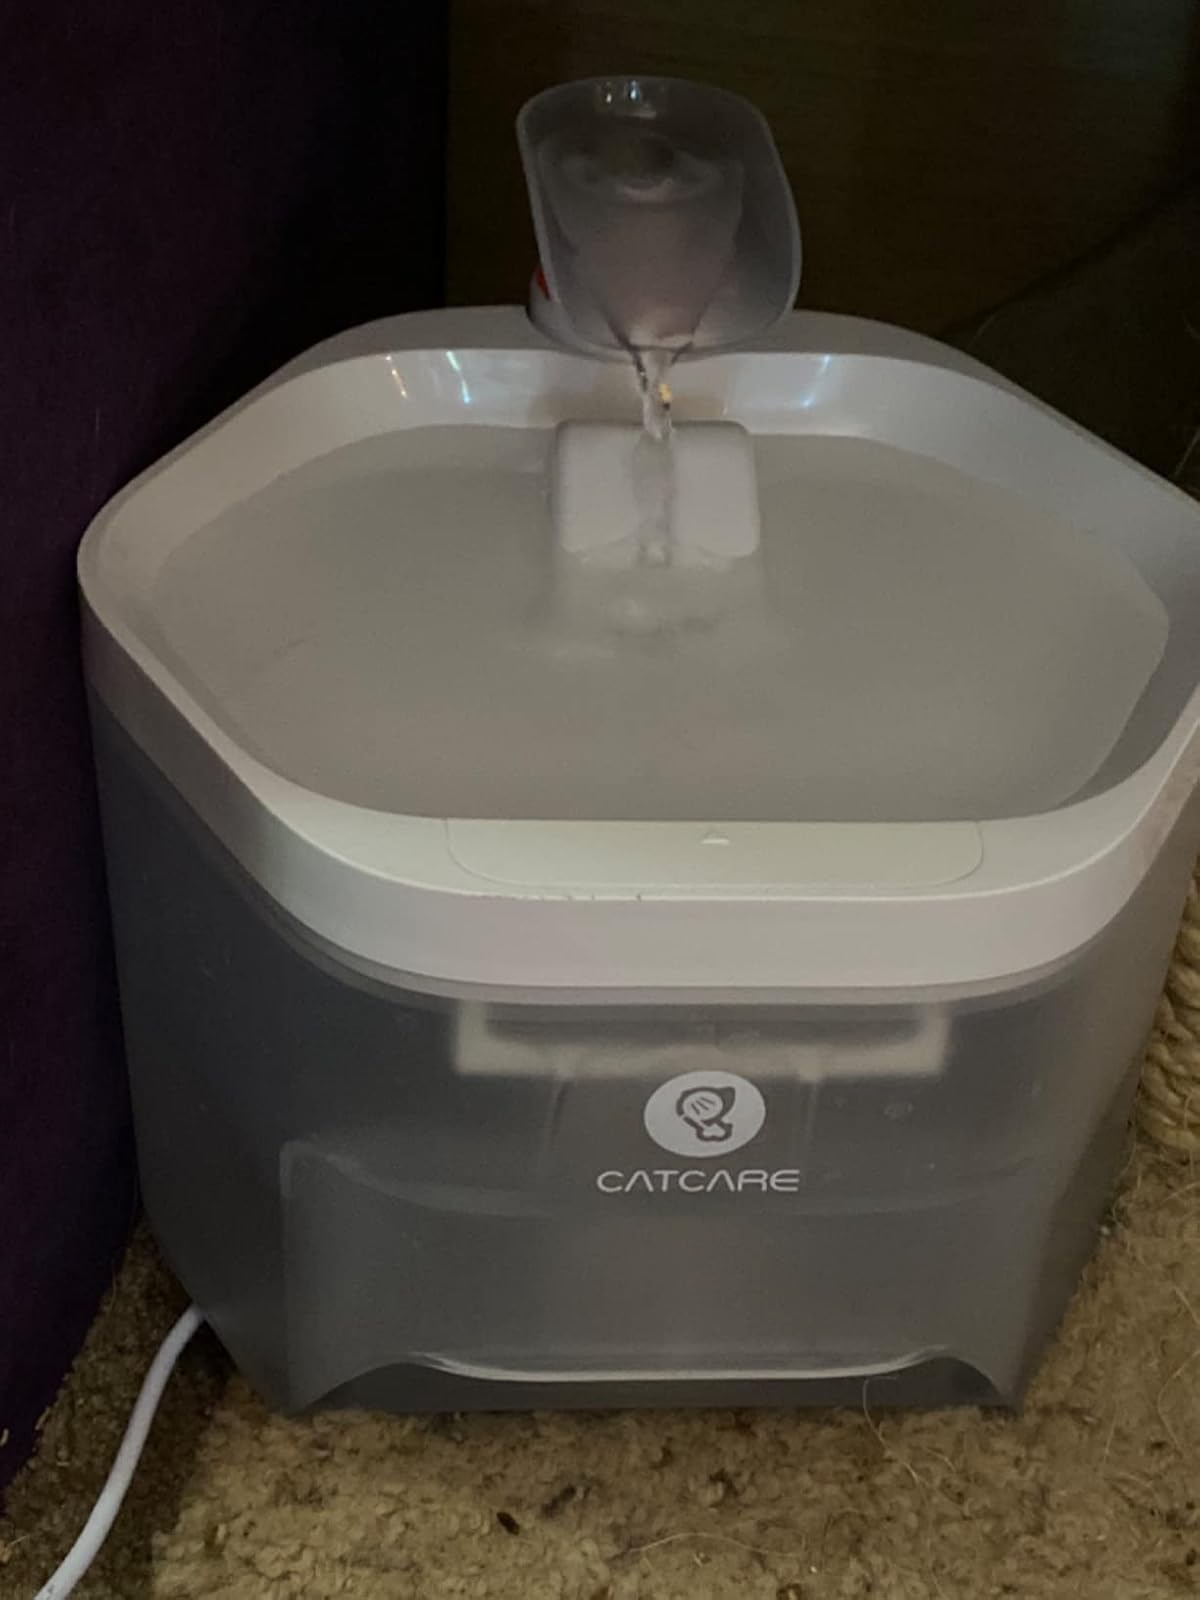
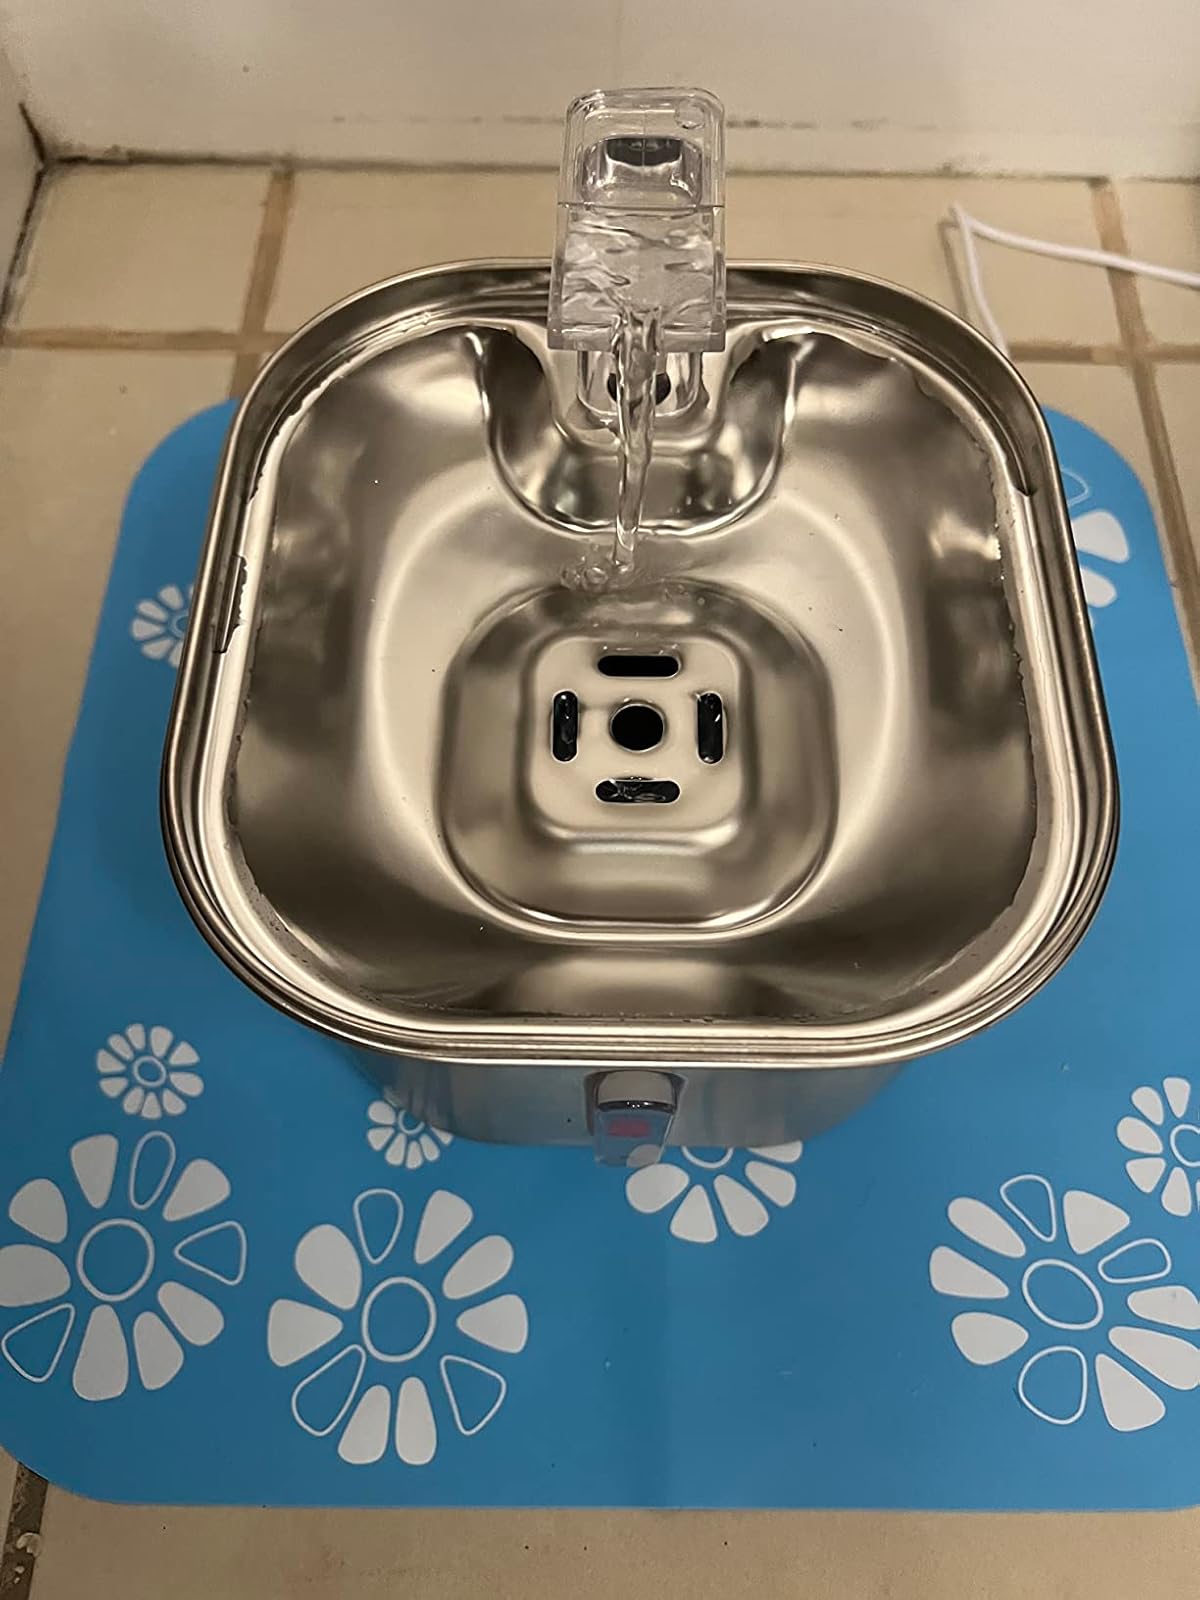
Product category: items_bowl
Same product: no